Regiment

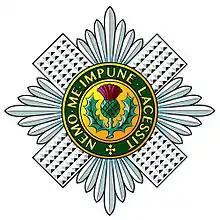
Regimental badge of the Scots Guards.

The modern British regimental system came about as a result of the 19th century Cardwell Reforms.